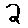
Label: 2